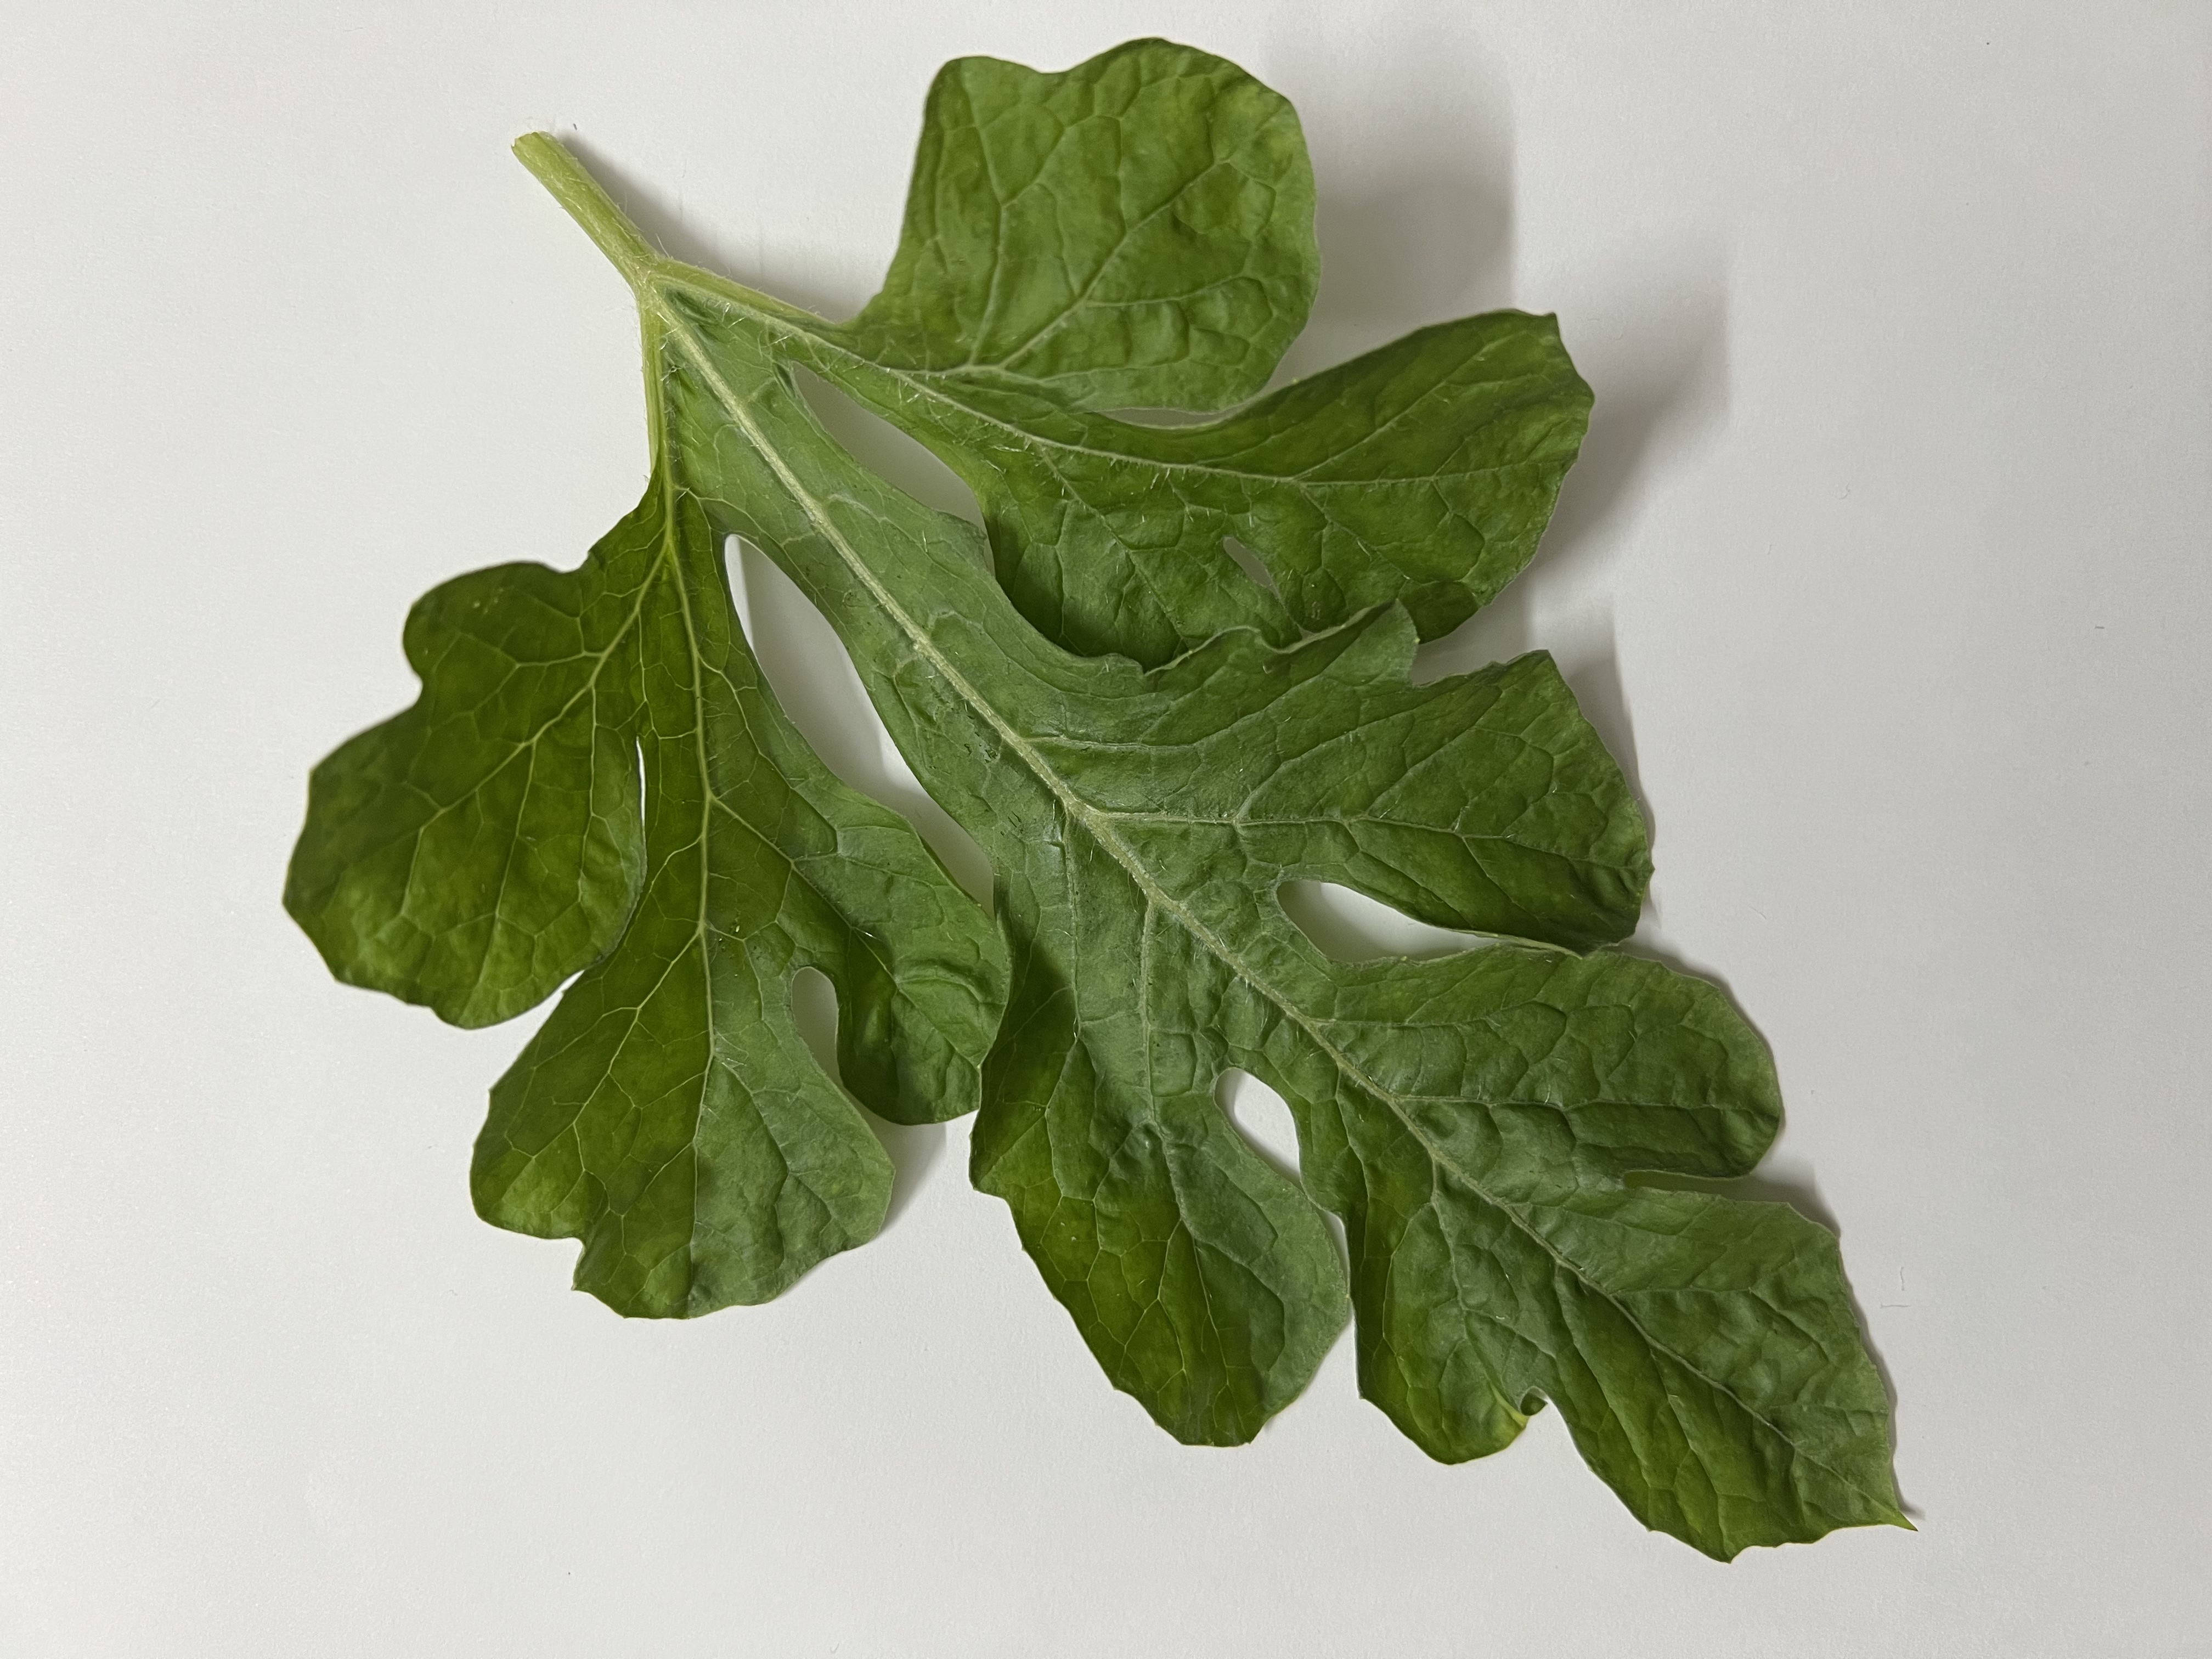
Label: Healthy